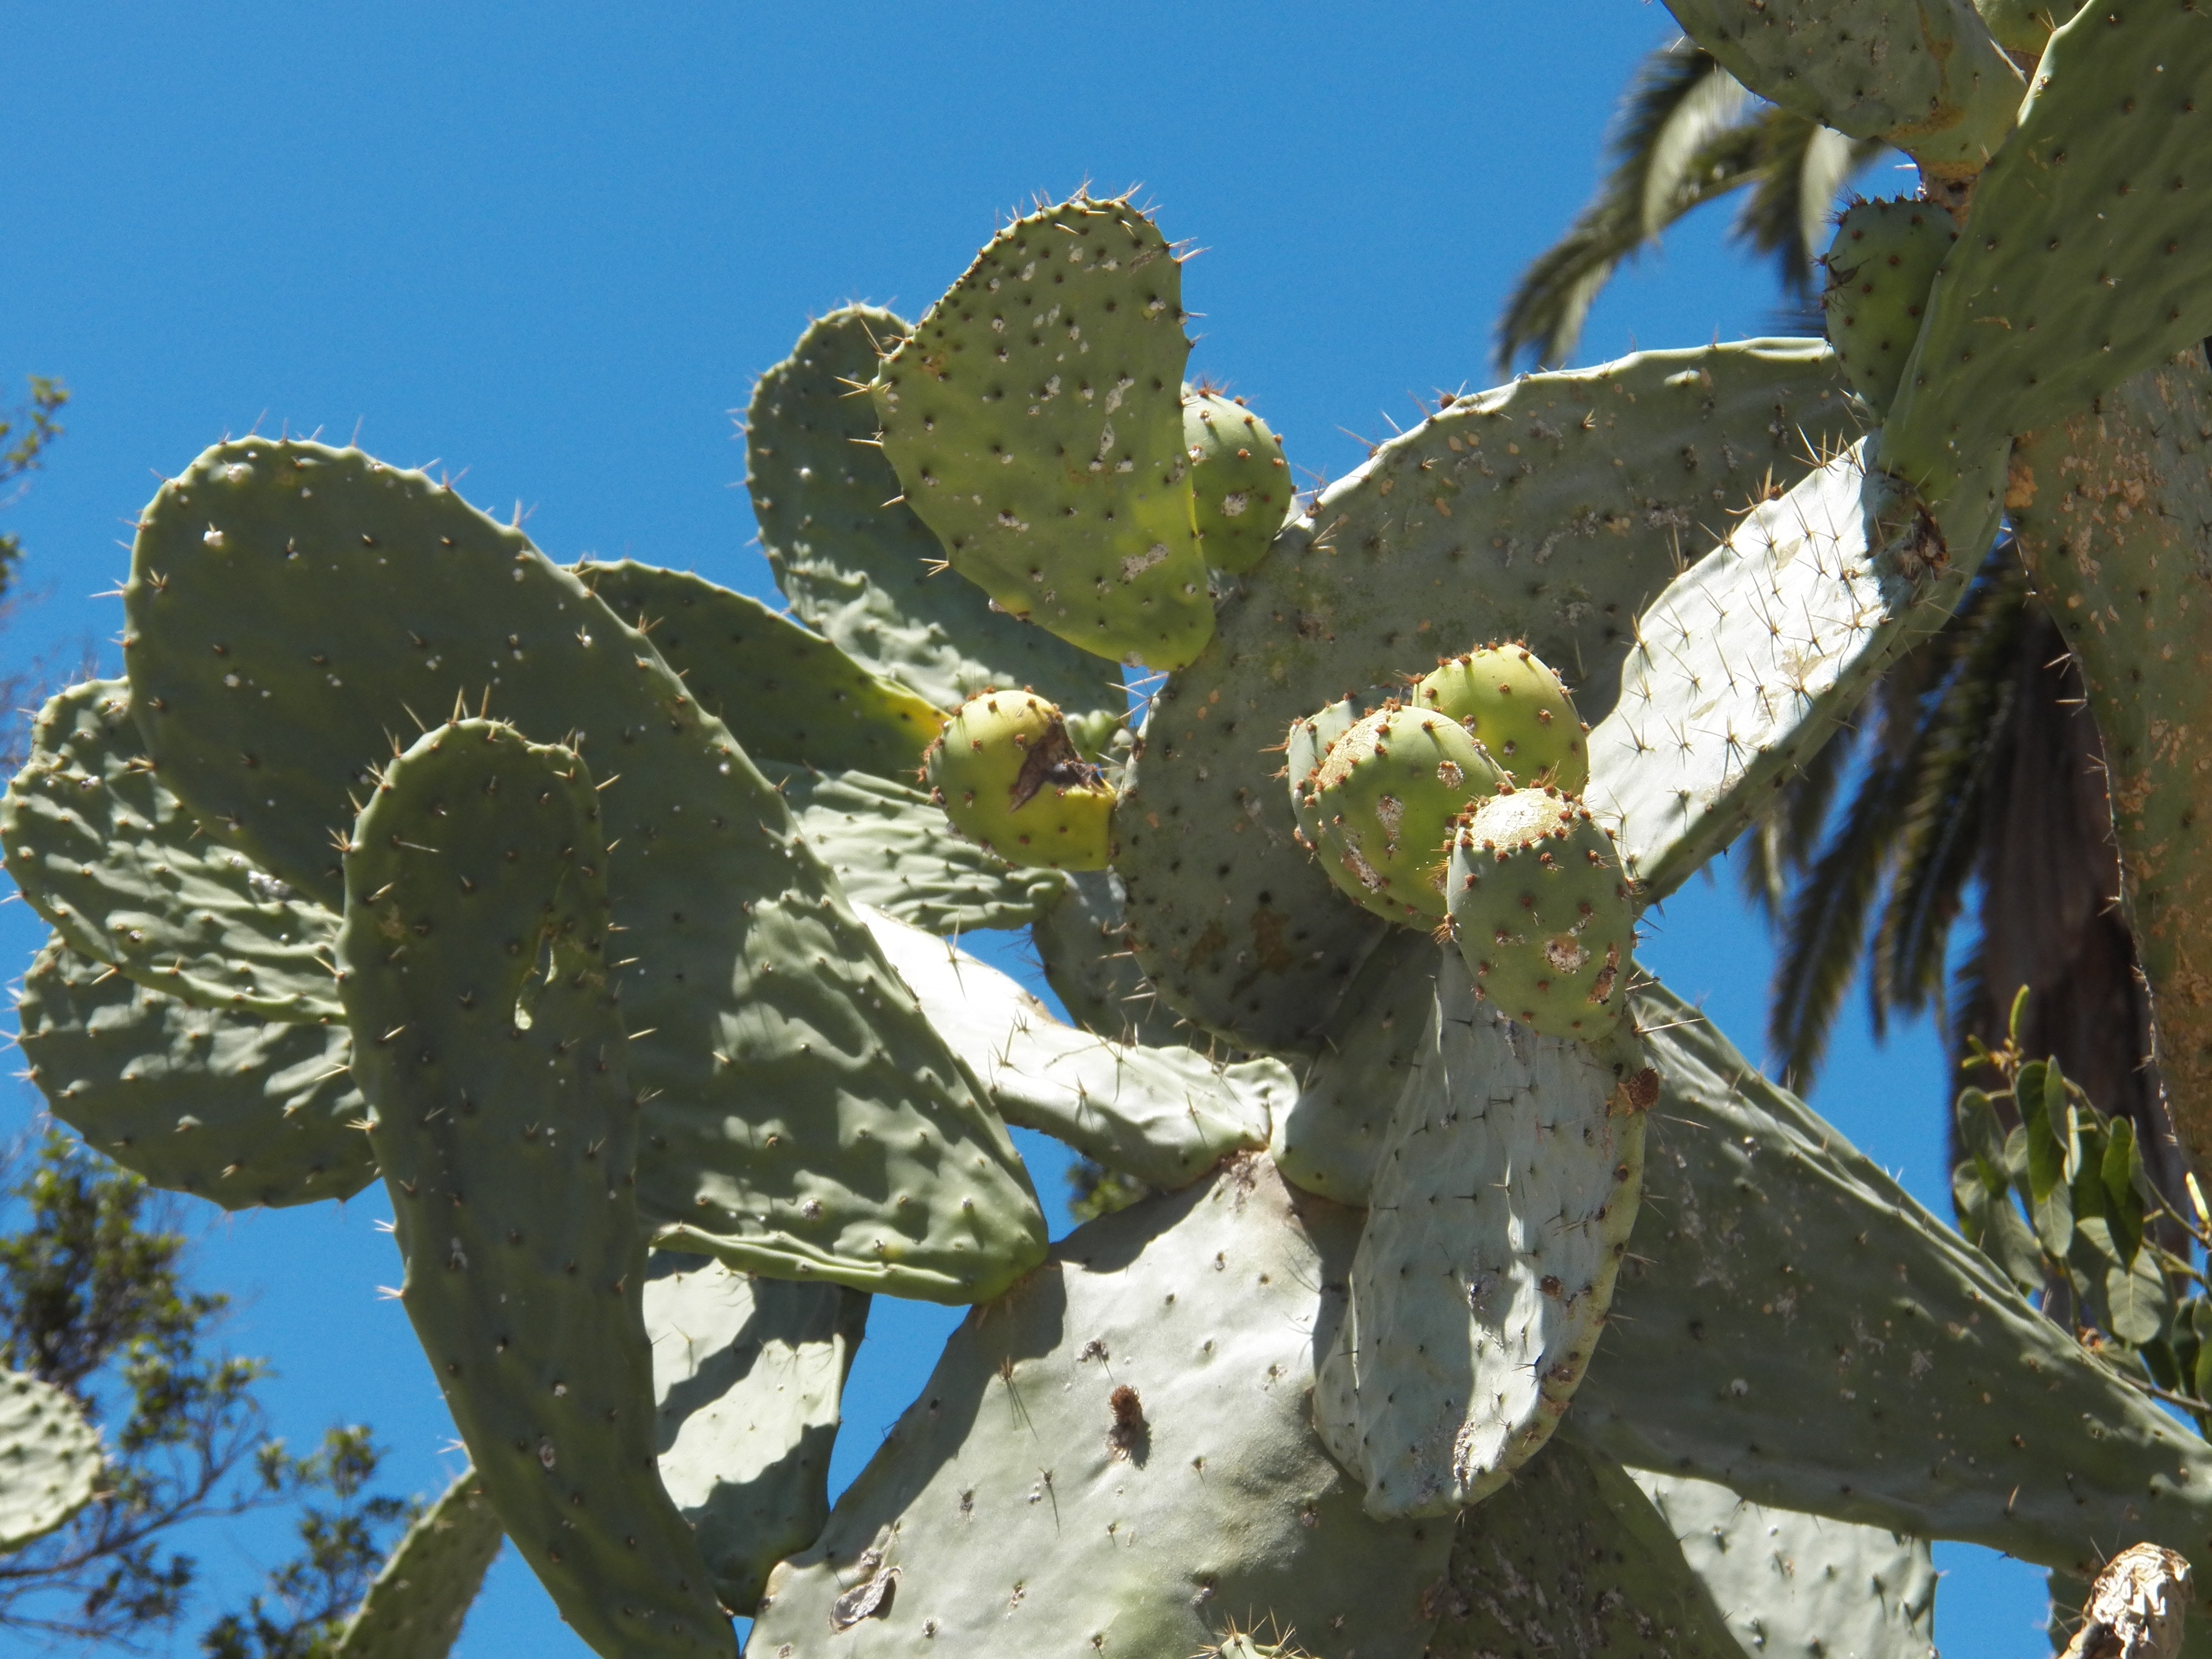
landscape, tree, nature, branch, cactus, plant, leaf, desert, flower, dry, green, natural, botany, cacti, flora, ecosystem, flowering plant, woody plant, land plant